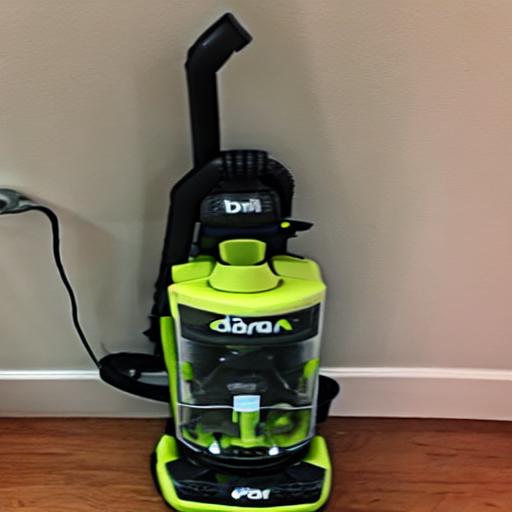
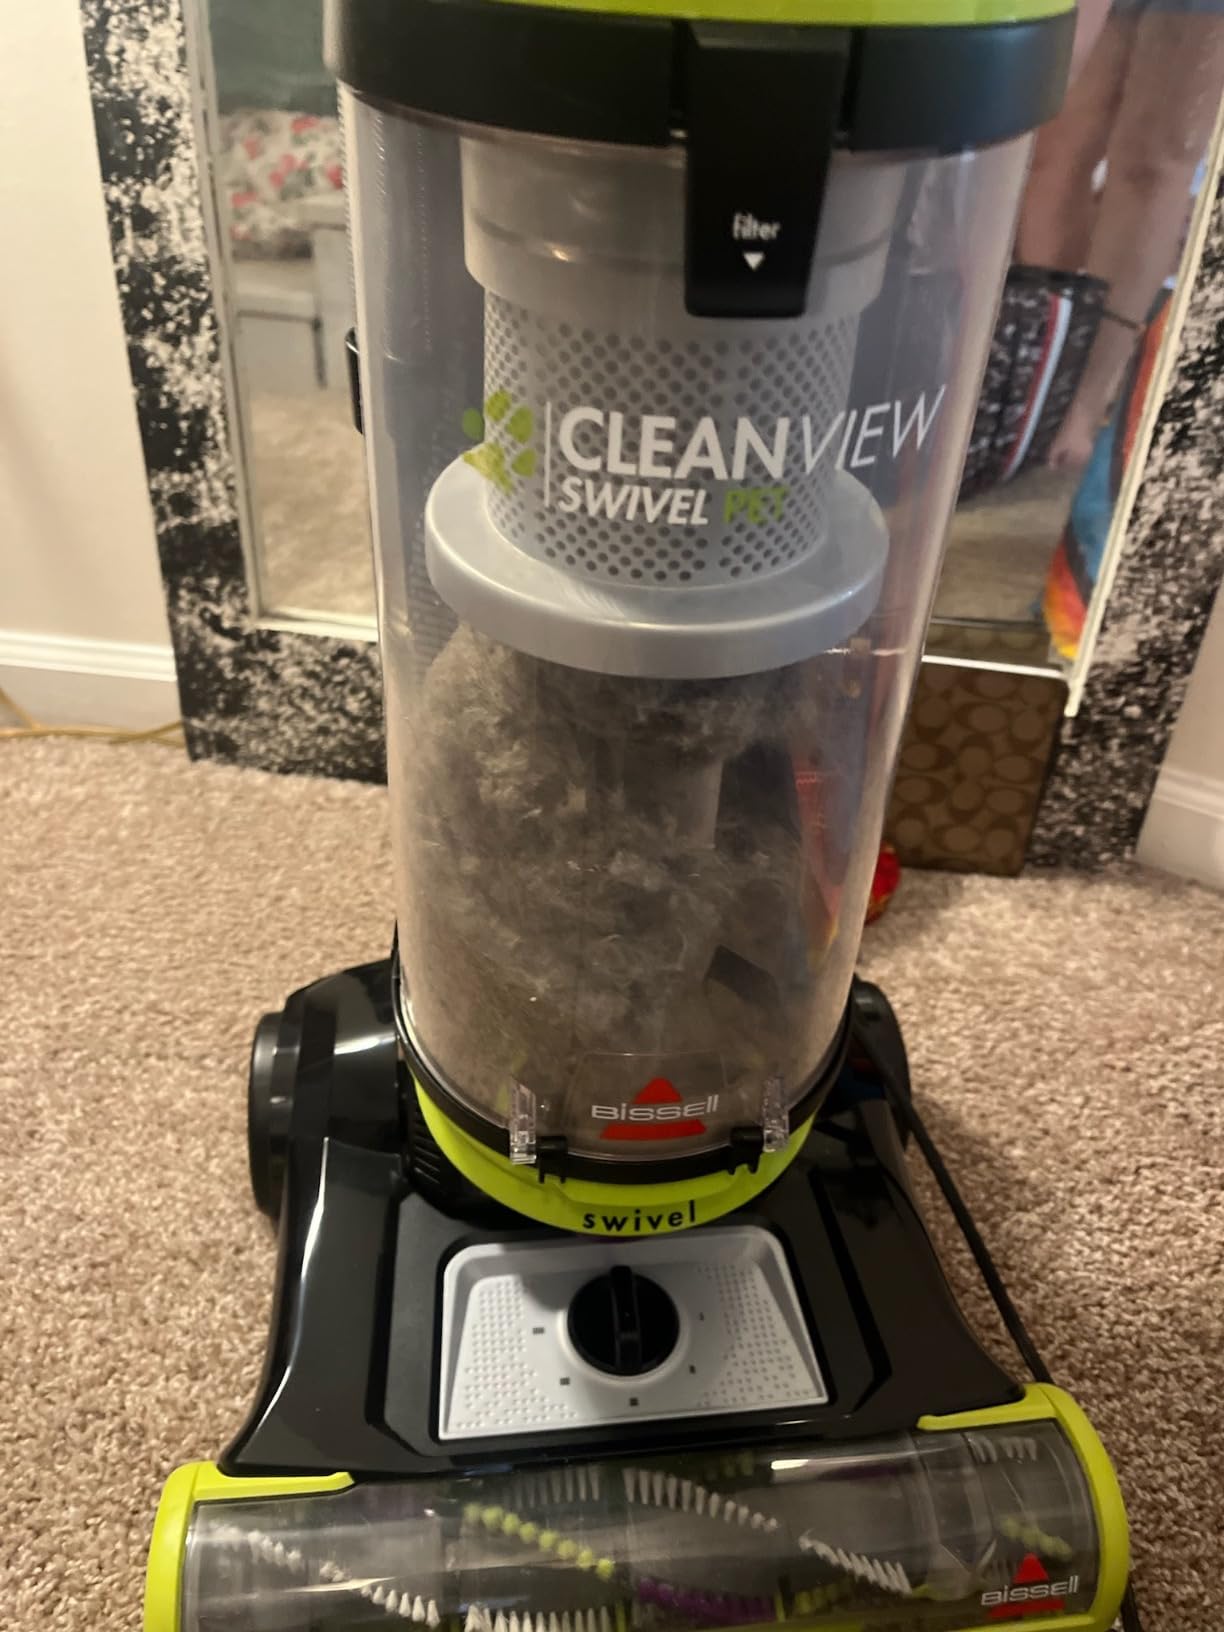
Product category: items_vacuum
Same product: no